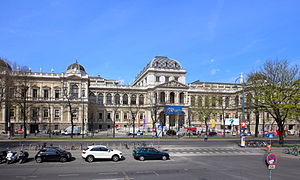
Wien Universitet
Wien Universitet: hovedbygningen set fra Ringstraße
Wien Universitet er et offentligt universitet i Wien, Østrig. Idet, det åbnede i 1365, er det et af de ældste universiteter i Europa. Selvom skolen, ifølge østrigsk tradition, ikke længere fuldt ud kvalificerer sig som universitet, udbyder det stadig mere end 130 kurser og mere end 90.000 studerende er immatrikulerede. Dets uofficielle navn blandt mange østrigske borgere er Haupt-Uni.